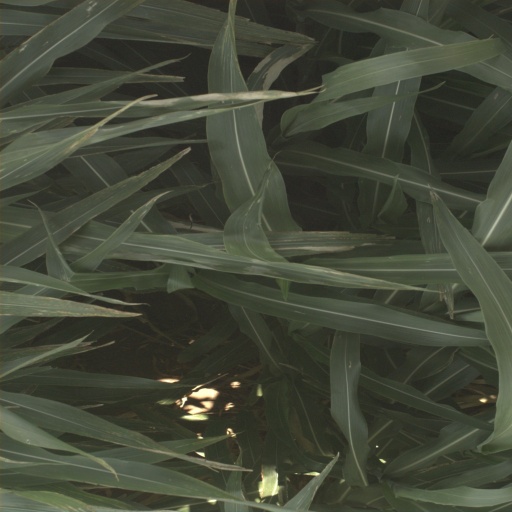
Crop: sorghum